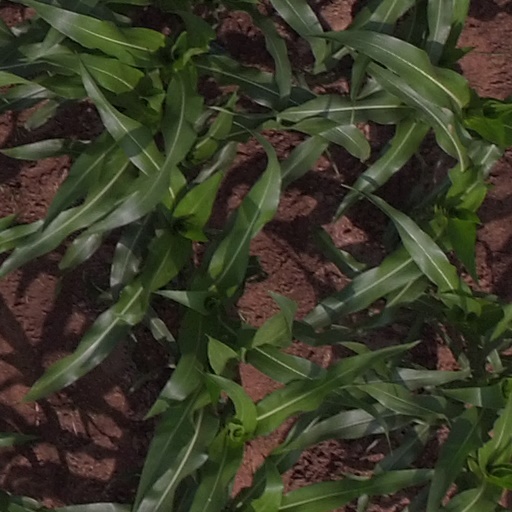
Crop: maize; corn